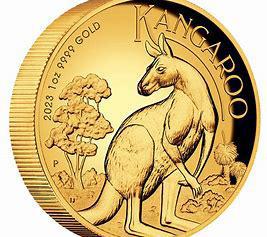
Brand: KangaROOS
Model: 100